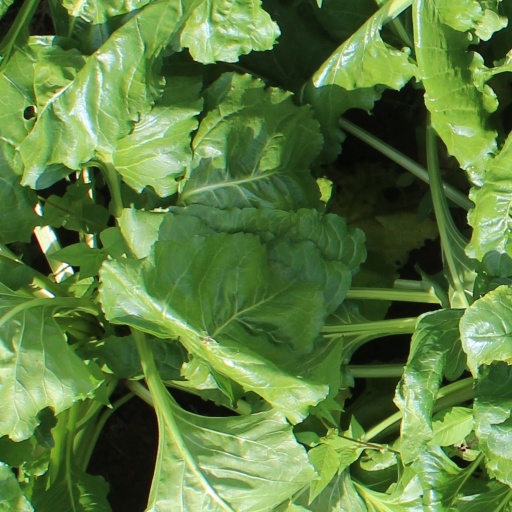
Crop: sugar beet